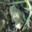
Label: frog